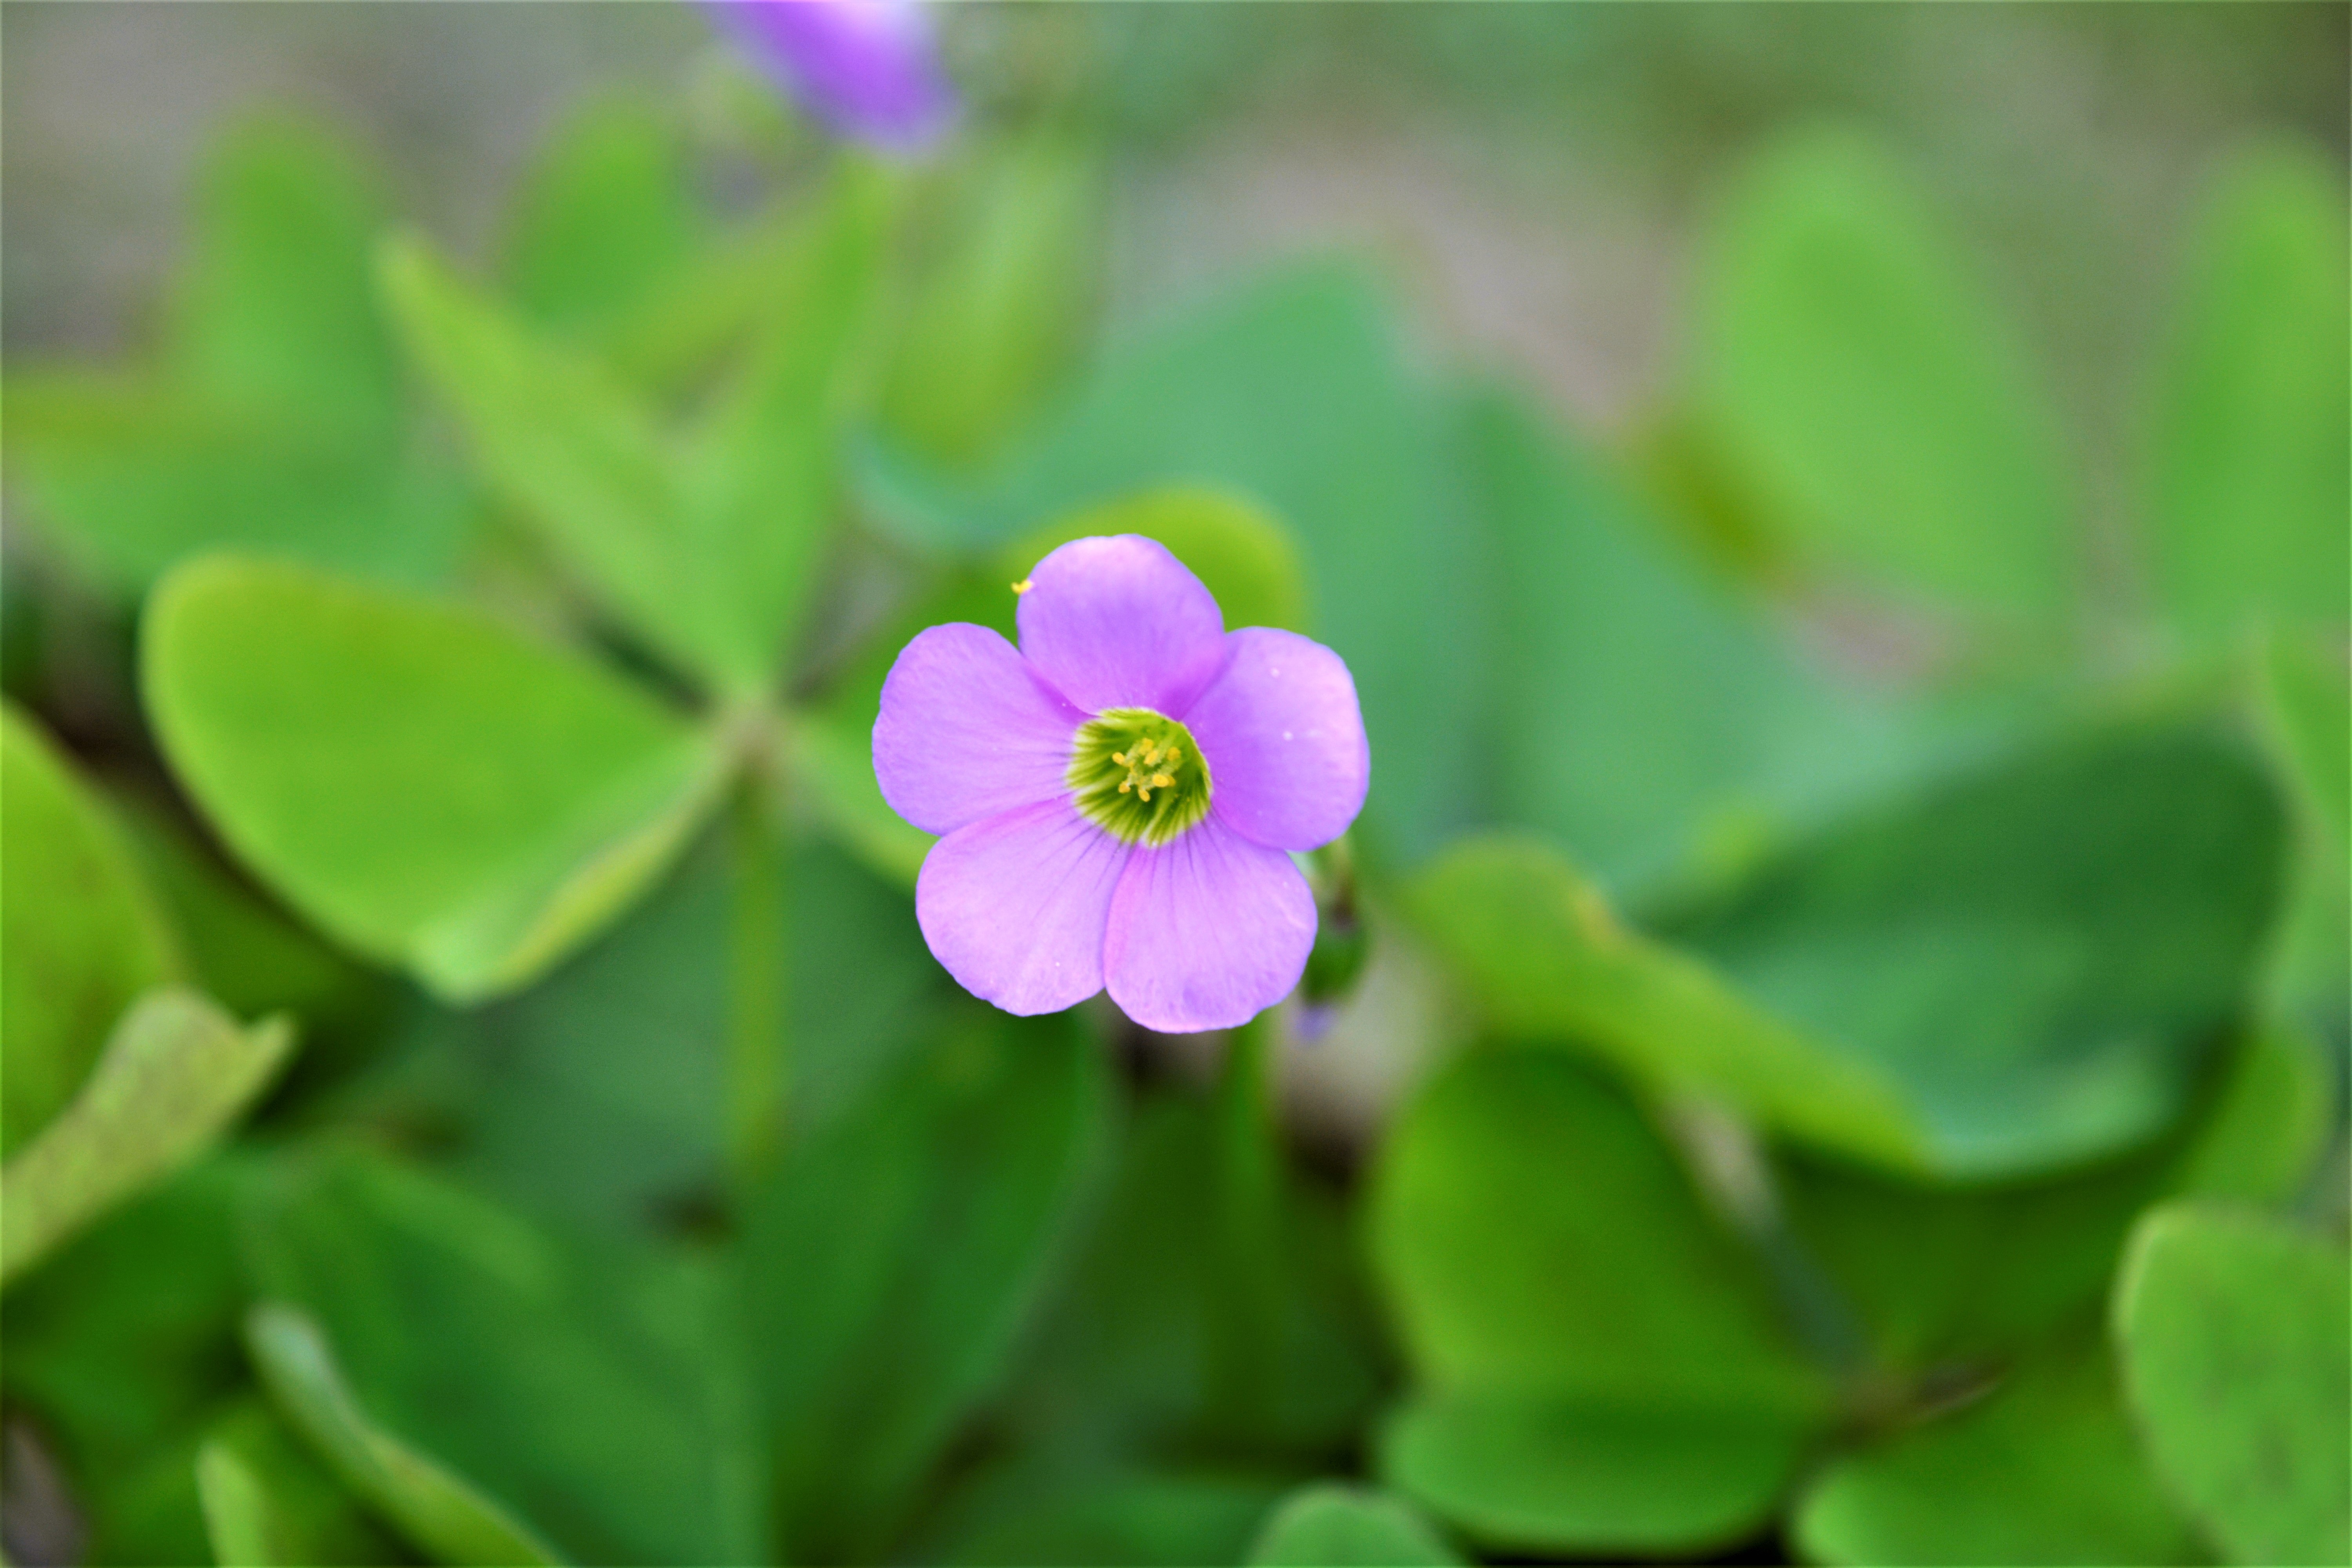
nature, blossom, plant, leaf, flower, petal, bloom, floral, bouquet, spring, green, color, botany, garden, flora, wildflower, close up, happy, viola, macro photography, flowering plant, dayflower, land plant, violet family, dayflower family